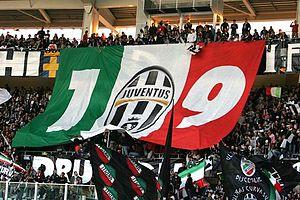
La Juventus Football Club ou JFC, désignée aussi Juventus Turin ou plus familièrement appelée la Juve, mais également surnommée la Vecchia Signora ou bien encore les Bianconeri en italien, est un club de football professionnel italien basé dans la ville de Turin, dans la région du Piémont, dans le nord de l'Italie.